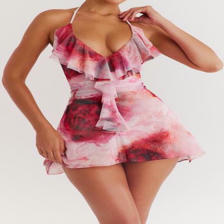
Label: Modal